2014 Dan River coal ash spill

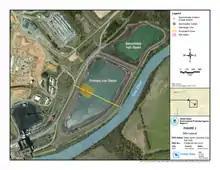
Aerial view of the Dan River Steam Station, site of the 2014 coal ash spill

The "New York Times" reported that the North Carolina Department of Environmental Quality (NCDEQ; formerly the Department of Environment and Natural Resources) was directed to minimize its regulatory role prior to the accident by Governor Pat McCrory. Prior to being Governor, McCrory had worked for Duke Energy for nearly three decades. At the time, it was the third largest coal ash spill to have occurred in the United States. Prior to the incident, environmental groups had attempted to sue Duke Energy three times in 2013 under the Clean Water Act to force the company to fix leaks in its coal ash dumps. Each time, the groups were blocked by NCDEQ, which eventually fined the company $99,111. Federal prosecutors found this fine to be suspiciously low, and investigated both Duke Energy and the state regulators. Many newspaper editorials alleged that Duke Energy's environmental safety controls were lax and that the company "bullied" regulators.